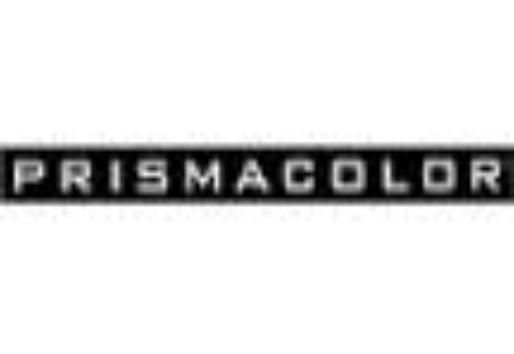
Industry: Necessities